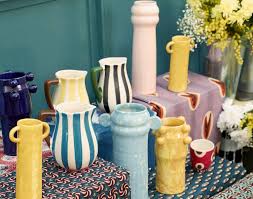
Waaw nataal bii de nataal la boo xam ne ay koppu la, am na ay kaas am kaasi ban ba noppi am ay satala. Satala yooyu nga xam ne seen... Am ay darab yoo xam ne benn bokku ceek moroomam.